Sendamangalam

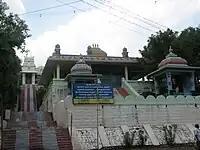
Thathagiri Murugan

Sendamangalam is located at . It has an average elevation of . Sendamangalam is close to Kolli Hills (கொல்லி மலை), which is part of the Eastern Ghats. The closest river is the Kaveri river. The municipality is approximately southwest of Chennai, south of Bangalore, south of Salem, northwest of Tiruchirapalli, and approximately north of Madurai.